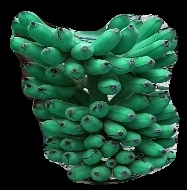
Variety: rasbale
Grade: grade1